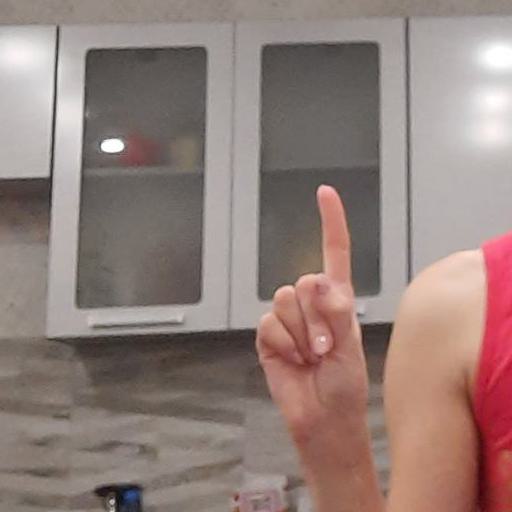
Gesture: one